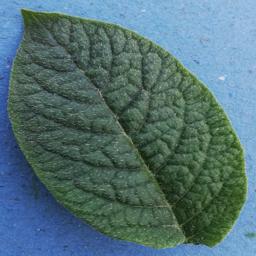
Label: Potato___Healthy